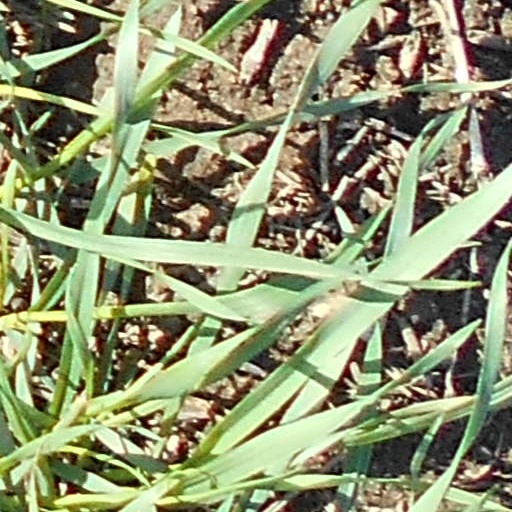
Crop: wheat